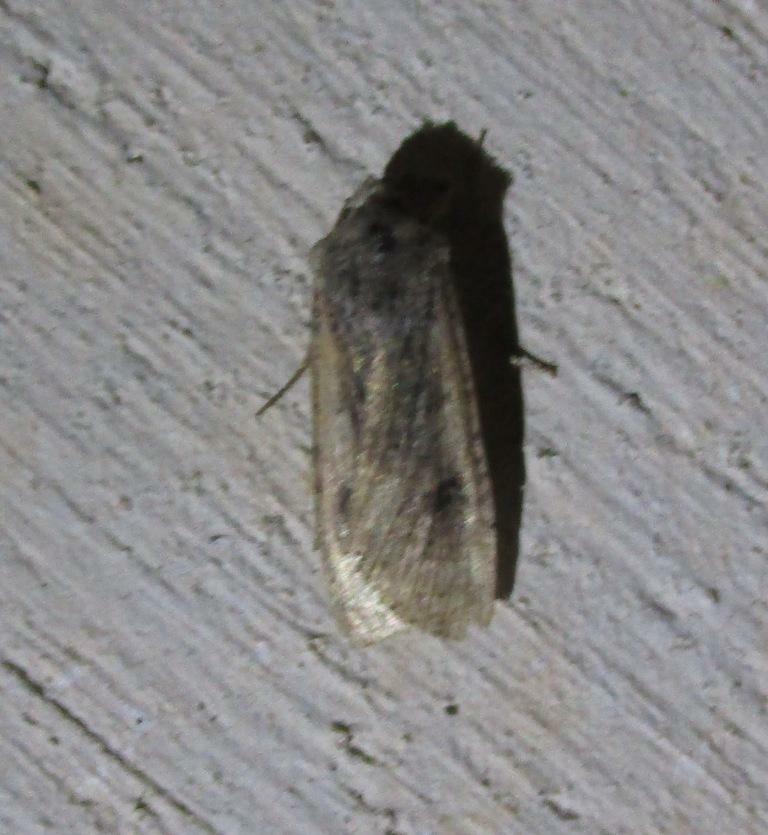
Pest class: cutworms